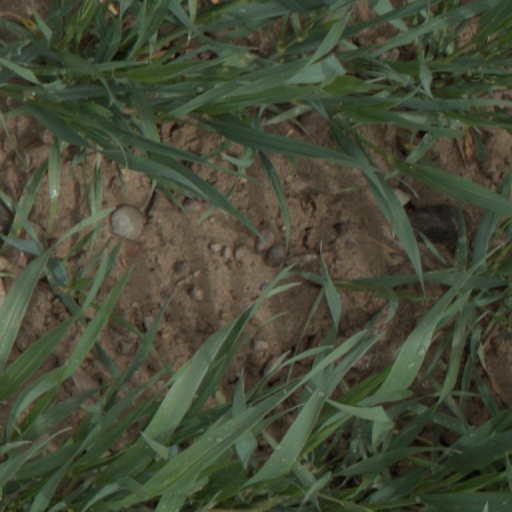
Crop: wheat